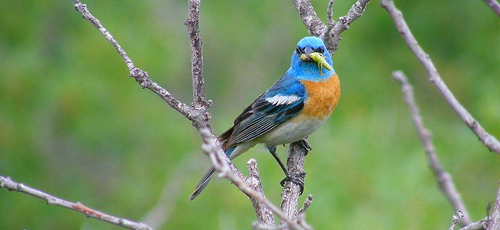
a small bird with slender, black legs, a blue head and bill, an orange breast, and a white belly and abdomen.
the head of the bird is blue and the chest of the bird is orange and the eyes of the bird are black.
a colorful bird with a blue head and neck, an orange breast and black and blue wings.
bird with blue nape and throat, brown breast, gray belly and abdomen, brown tarsus and feeta very colorful bird with an orange chest, the head of this bird is blue.
this bird has wings that are black and has a orange chest
this bird is blue, red, black, and grey and has a very short beak.
small colorful bird with crown and throat is blue breast and belly is brown, abdomen is white, nape is blue.
this small bird has a blue head, blue and black wings with a white wingbar, a pale orange breast, and a grey belly.
this bird has a blue head, with a orange breast.
Species: Lazuli Bunting